Boeing 777

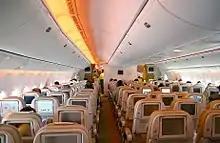
Airliner cabin. Rows of seats arranged between two aisles. Each seatback has a monitor; light shines from the sidewalls and overhead bins.

Boeing introduced a number of advanced technologies with the 777 design, including fully digital fly-by-wire controls, fully software-configurable avionics, Honeywell LCD glass cockpit flight displays, and the first use of a fiber optic avionics network on a commercial airliner. Boeing made use of work done on the cancelled Boeing 7J7 regional jet, which utilized similar versions of the chosen technologies. In 2003, Boeing began offering the option of cockpit electronic flight bag computer displays. In 2013, Boeing announced that the upgraded 777X models would incorporate airframe, systems, and interior technologies from the 787.